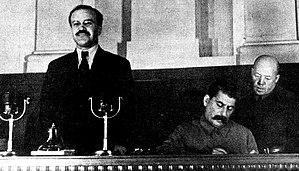
Le XVIIᵉ congrès du Parti communiste pansoviétique (bolchevik) s'est réuni du 26 janvier au 10 février 1934. Les participants comprenaient 1 225 délégués avec droit de vote et 736 délégués avec voix consultative qui représentaient 1 872 488 membres du parti et 935 298 candidats.
Alexandre Nikolaïevitch Poskrebychev, né en 1891 et mort en 1965, est le secrétaire particulier de Staline dès 1929. Il reste à ce poste jusqu'à la mort du dirigeant soviétique.